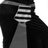
Emotion: neutral